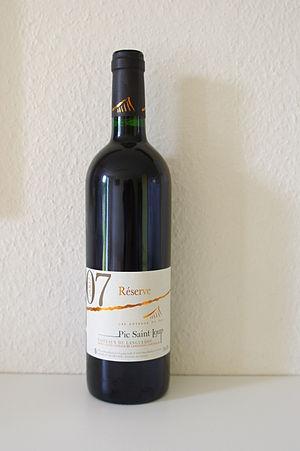
AOC Pic-saint-loup rouge 2007
Le pic-saint-loup est un vin français, produit à la limite entre l'Hérault et le Gard, au nord de Montpellier, juste au pied des Cévennes.